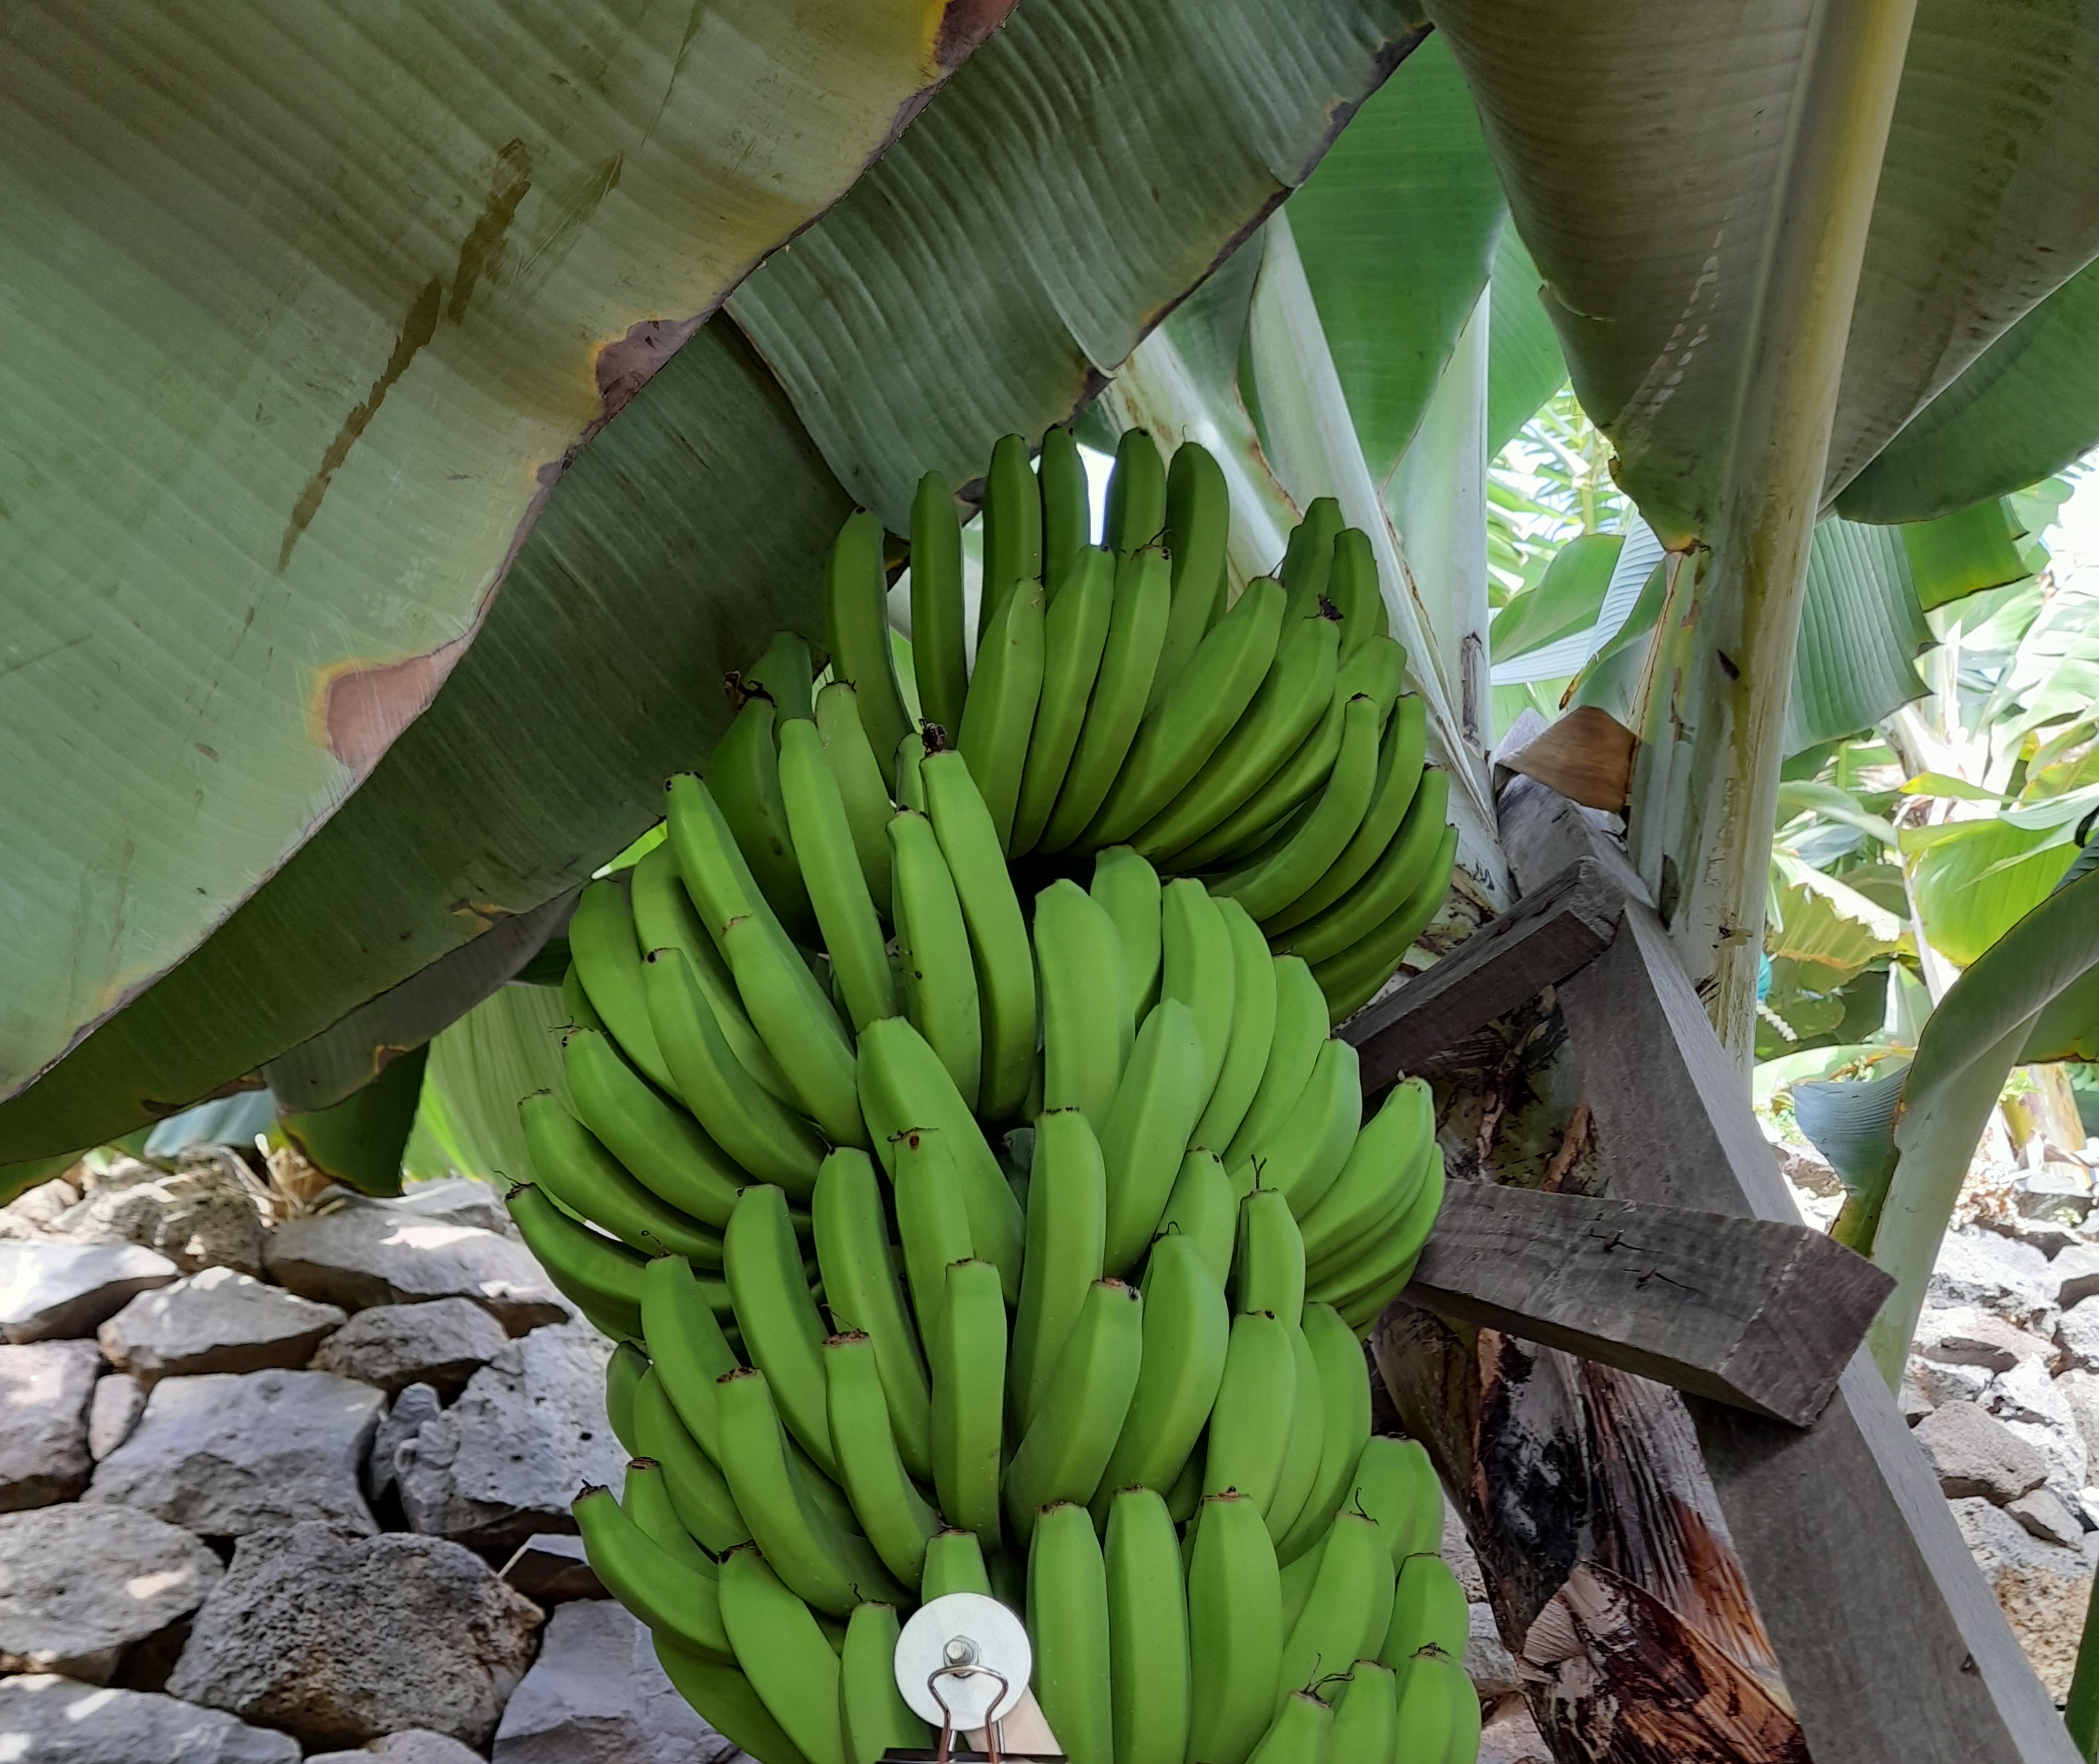
Label: Keep